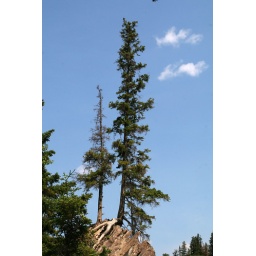
A pine tree above the falls which appears to be growing out of a rock!